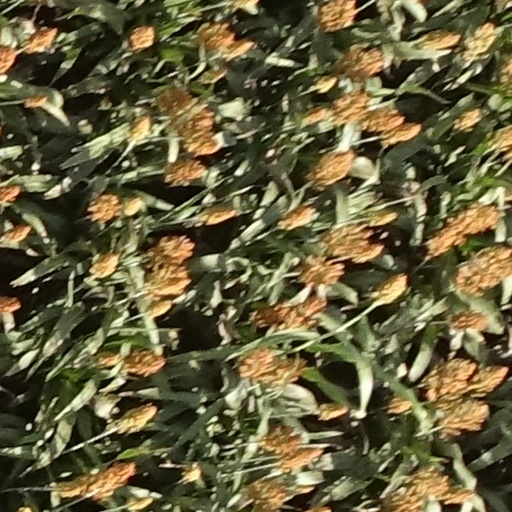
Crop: sorghum